Clement Hall Sinnickson

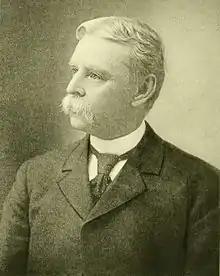
From Volume I of 1900's "Biographical, Genealogical and Descriptive History of the First Congressional District of New Jersey".

Clement Hall Sinnickson (September 16, 1834 – July 24, 1919), was an American Republican Party politician, who served in the United States House of Representatives, where he represented New Jersey's 1st congressional district from 1875 to 1879. He is the grandnephew of Thomas Sinnickson, who was also a former Representative from New Jersey.